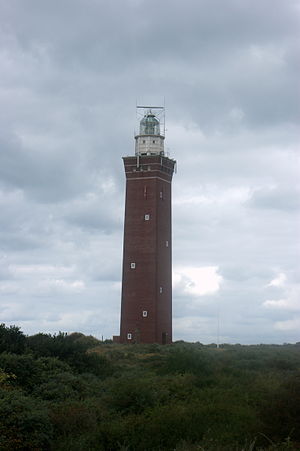
Fyrtårne i Nederlandene
Vuurtoren Westhoofd
Dette er en oversigt over fyrtårne i Nederlandene.